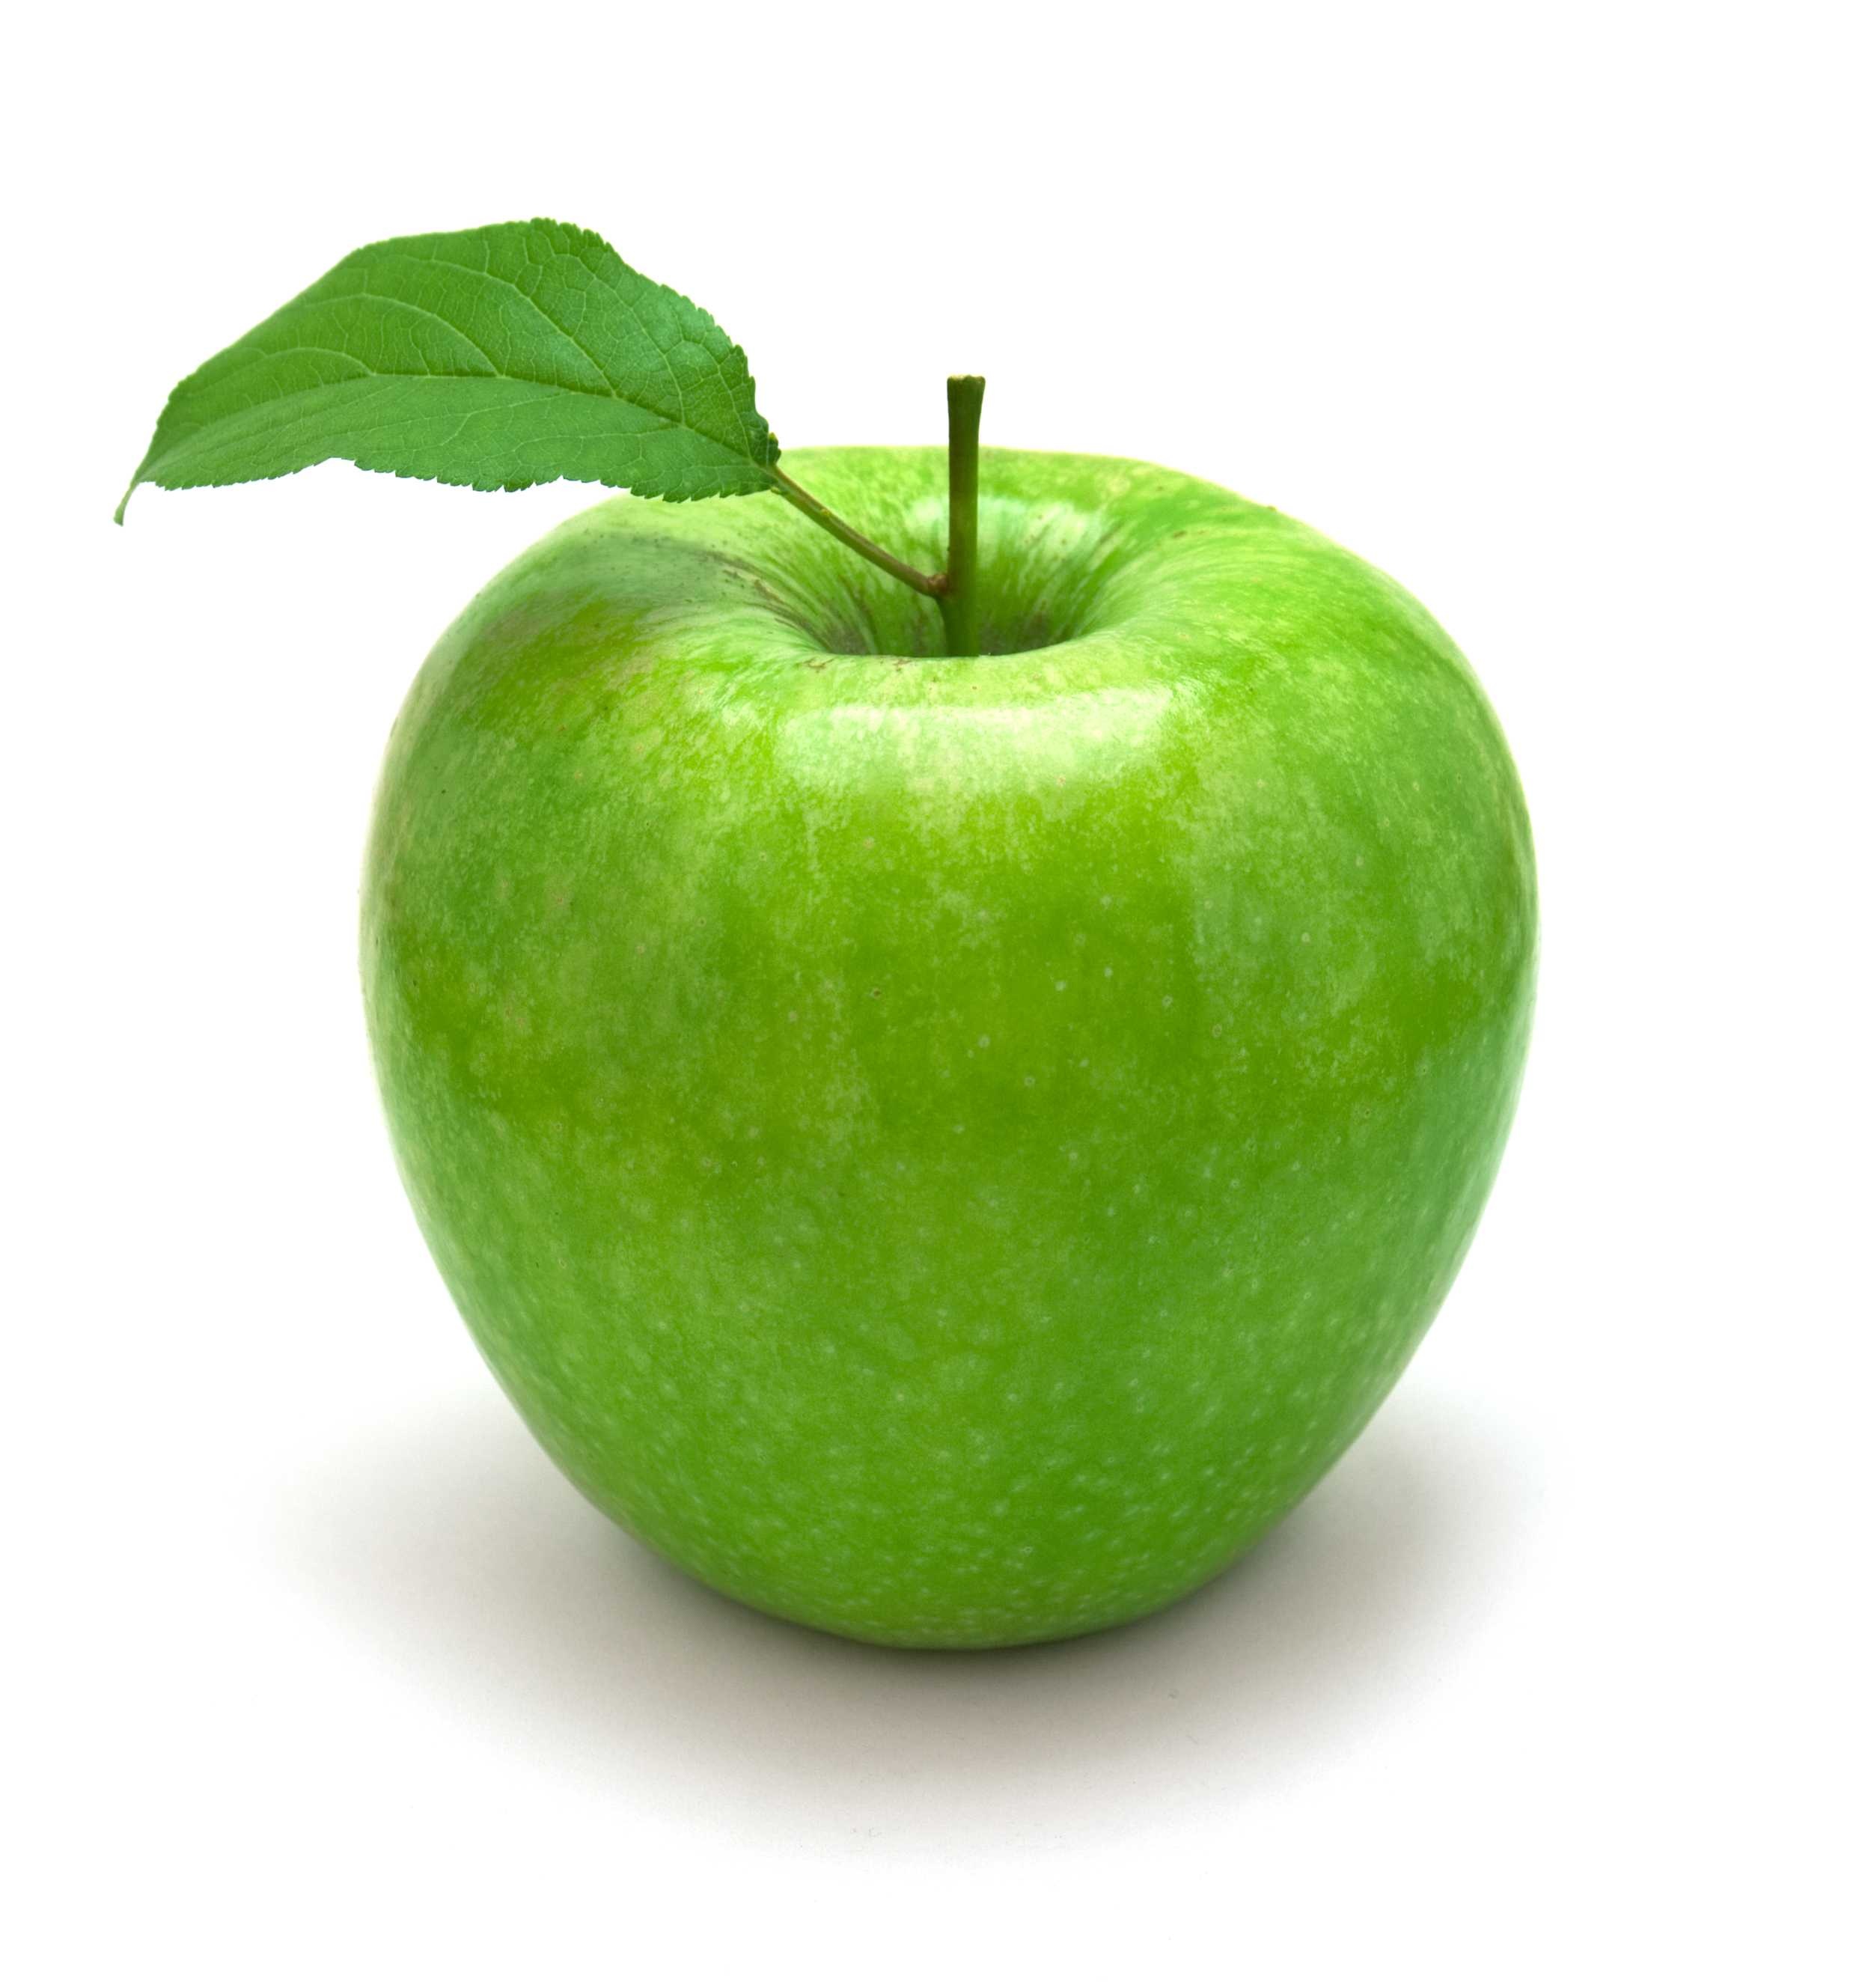
Label: Apple